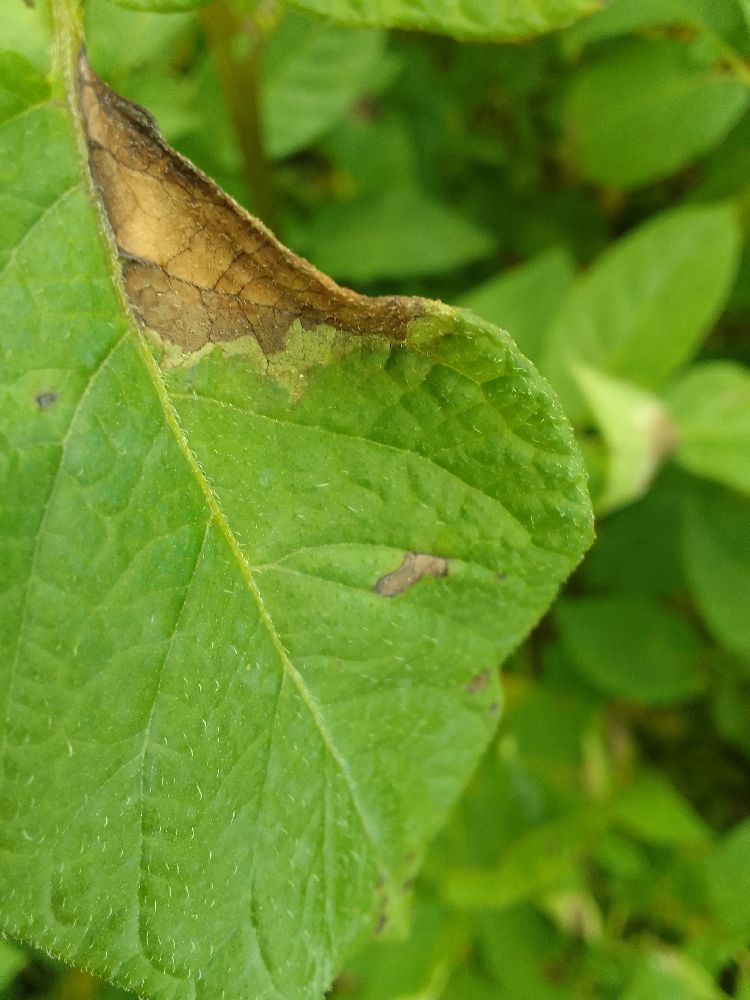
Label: Late blight